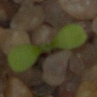
Label: shepherds_purse